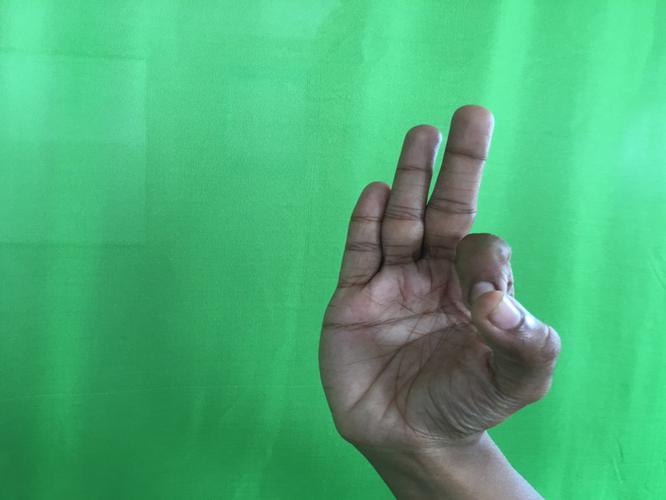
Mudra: Aralam
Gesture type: single_hand